Emmanuelle 7: The Meaning of Love

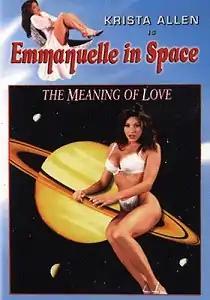
DVD cover

Emmanuelle 7: The Meaning of Love is a 1994 television movie, which was the seventh episode from the erotic series "Emmanuelle in Space". It was directed by Brody Hooper, produced by Alain Siritzky, and written by Thomas McKelvey Cleaver, based on character by Emmanuelle Arsan.